Pâte brisée

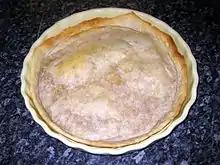
Pie made with pâte brisée

Pâte brisée is a type of shortcrust pastry. It is an unsweetened pastry used for raised pies with meat fillings and savory custard filled quiches like Quiche Lorraine.